Kaija Koo

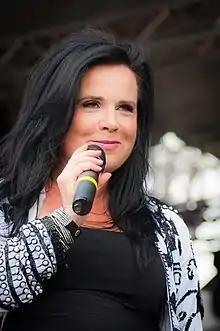
Kaija Koo performing at 2013 Rakuunarock festival in Lappeenranta, Finland.

Kaija Kokkola (born 10 September 1962), better known by her stage name Kaija Koo, is a Finnish singer.